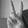
ASL letter: V